San Rafael Ranch

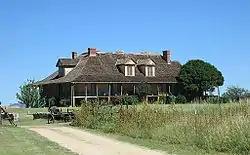
The San Rafael Ranch House in 2014

The San Rafael Ranch, formerly known as the Greene Ranch, is a historic cattle ranch located in the San Rafael Valley about a mile and a half north of Lochiel, Arizona, near the international border with Sonora, Mexico.